HMS Liverpool (D92)

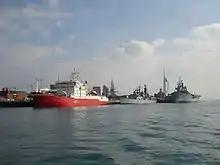
"Liverpool" berthed adjacent to , historic ship of the line and the aircraft carrier .

On the morning of 3 August 2011, several rockets were fired at "Liverpool". She returned fire with her 4.5 inch main gun. The attack came after the ship had fired a barrage of illumination rounds in support of an air attack on the stronghold of Zliten.